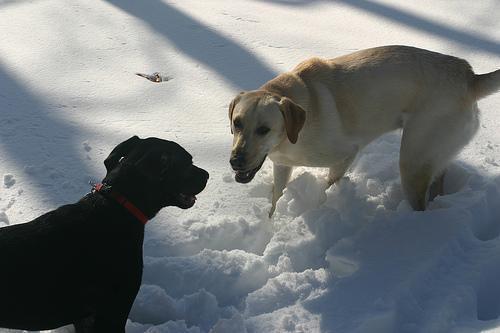
Labrador_retriever